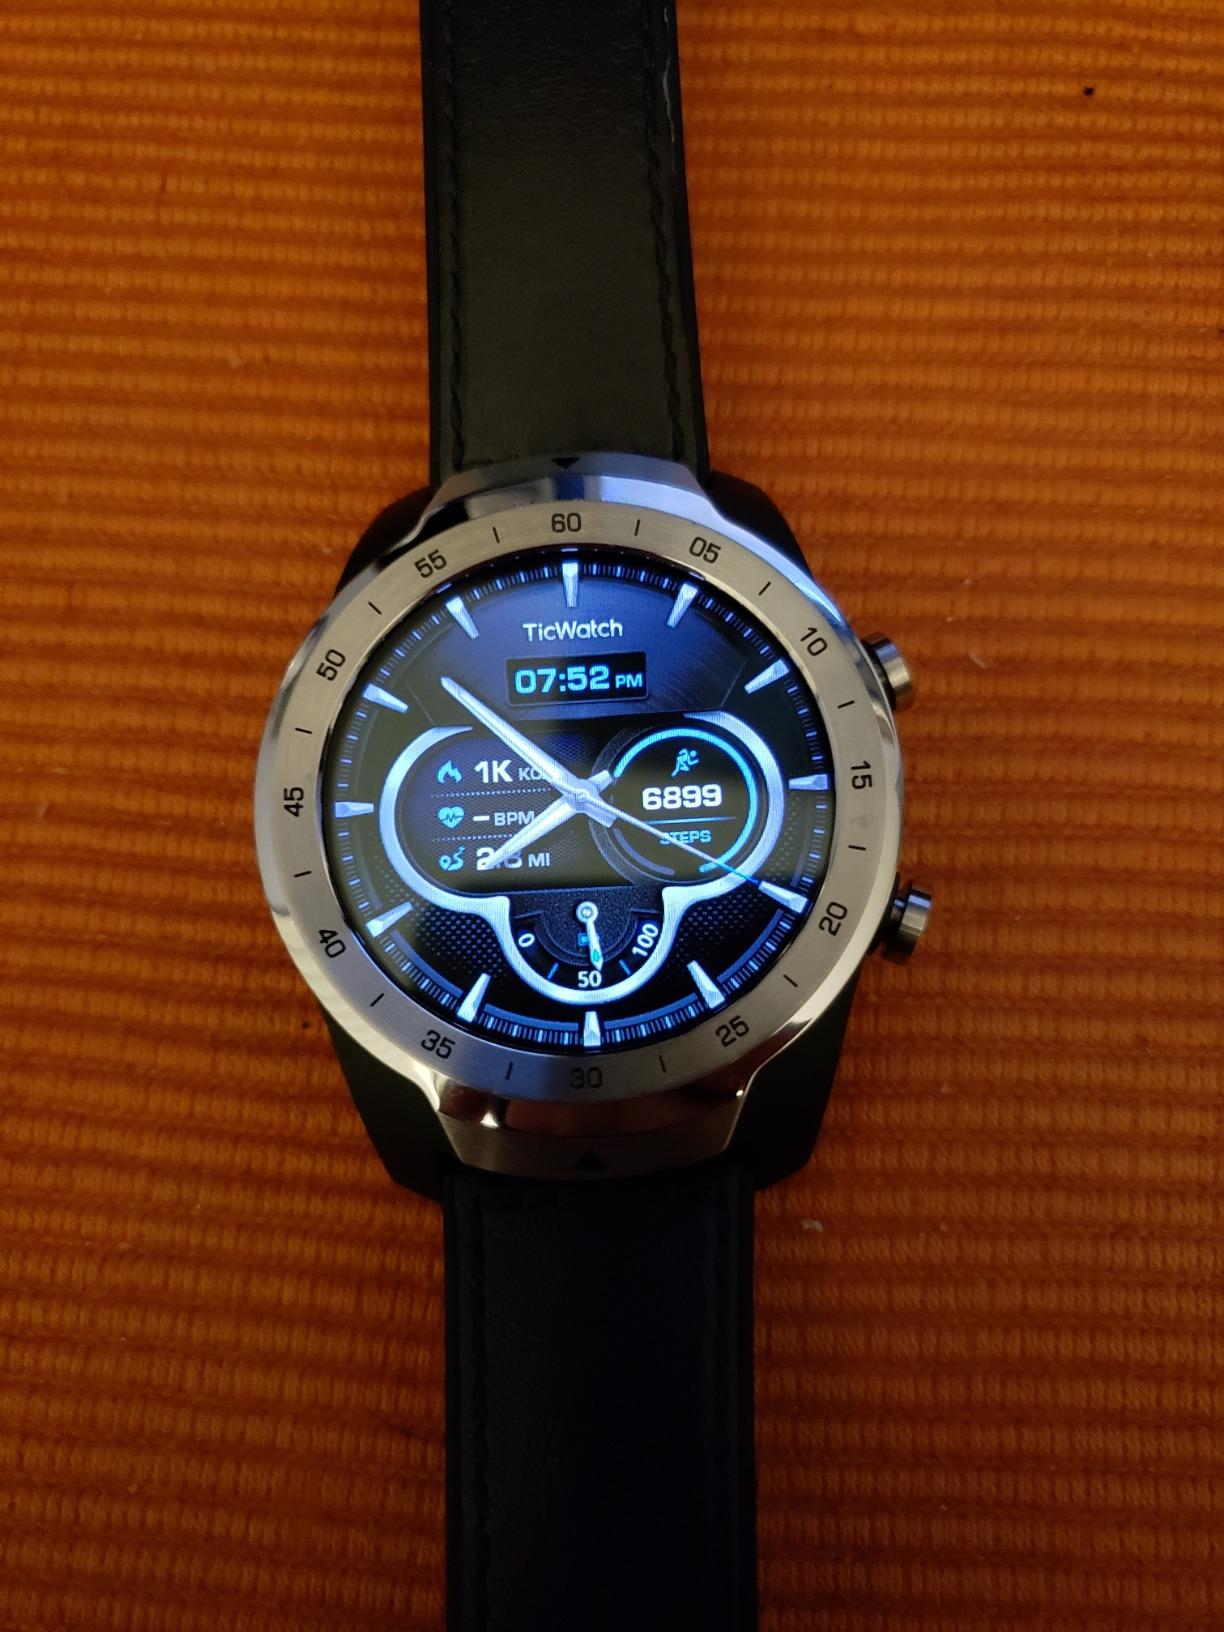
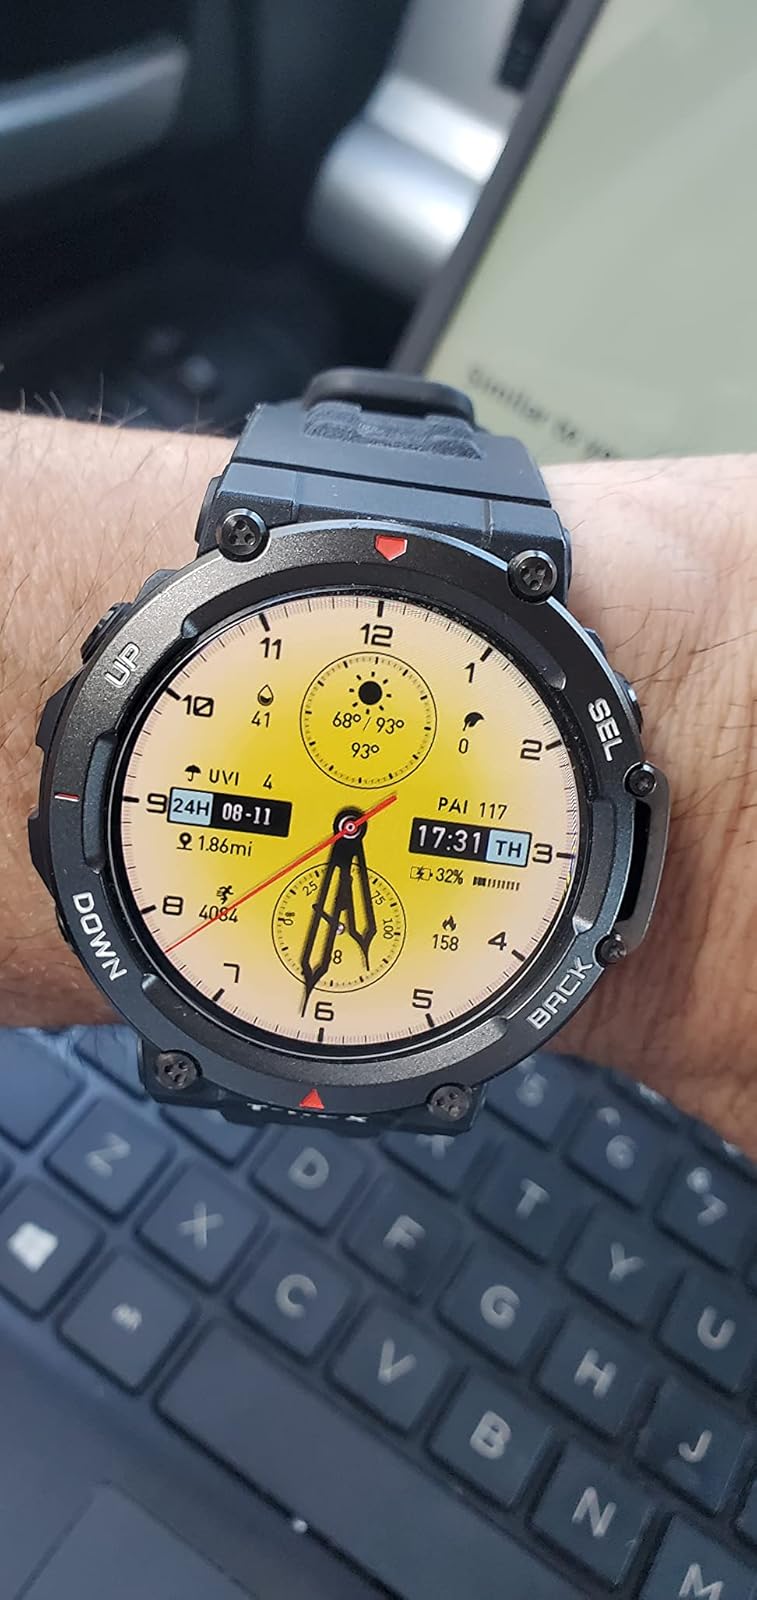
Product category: smartwatch
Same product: no